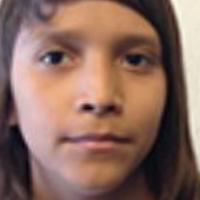
Age group: age 11-20